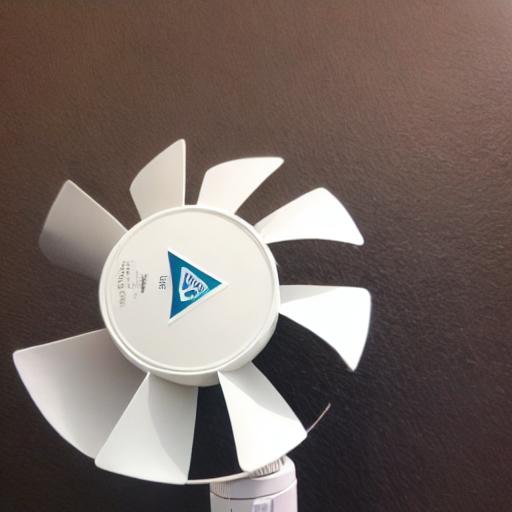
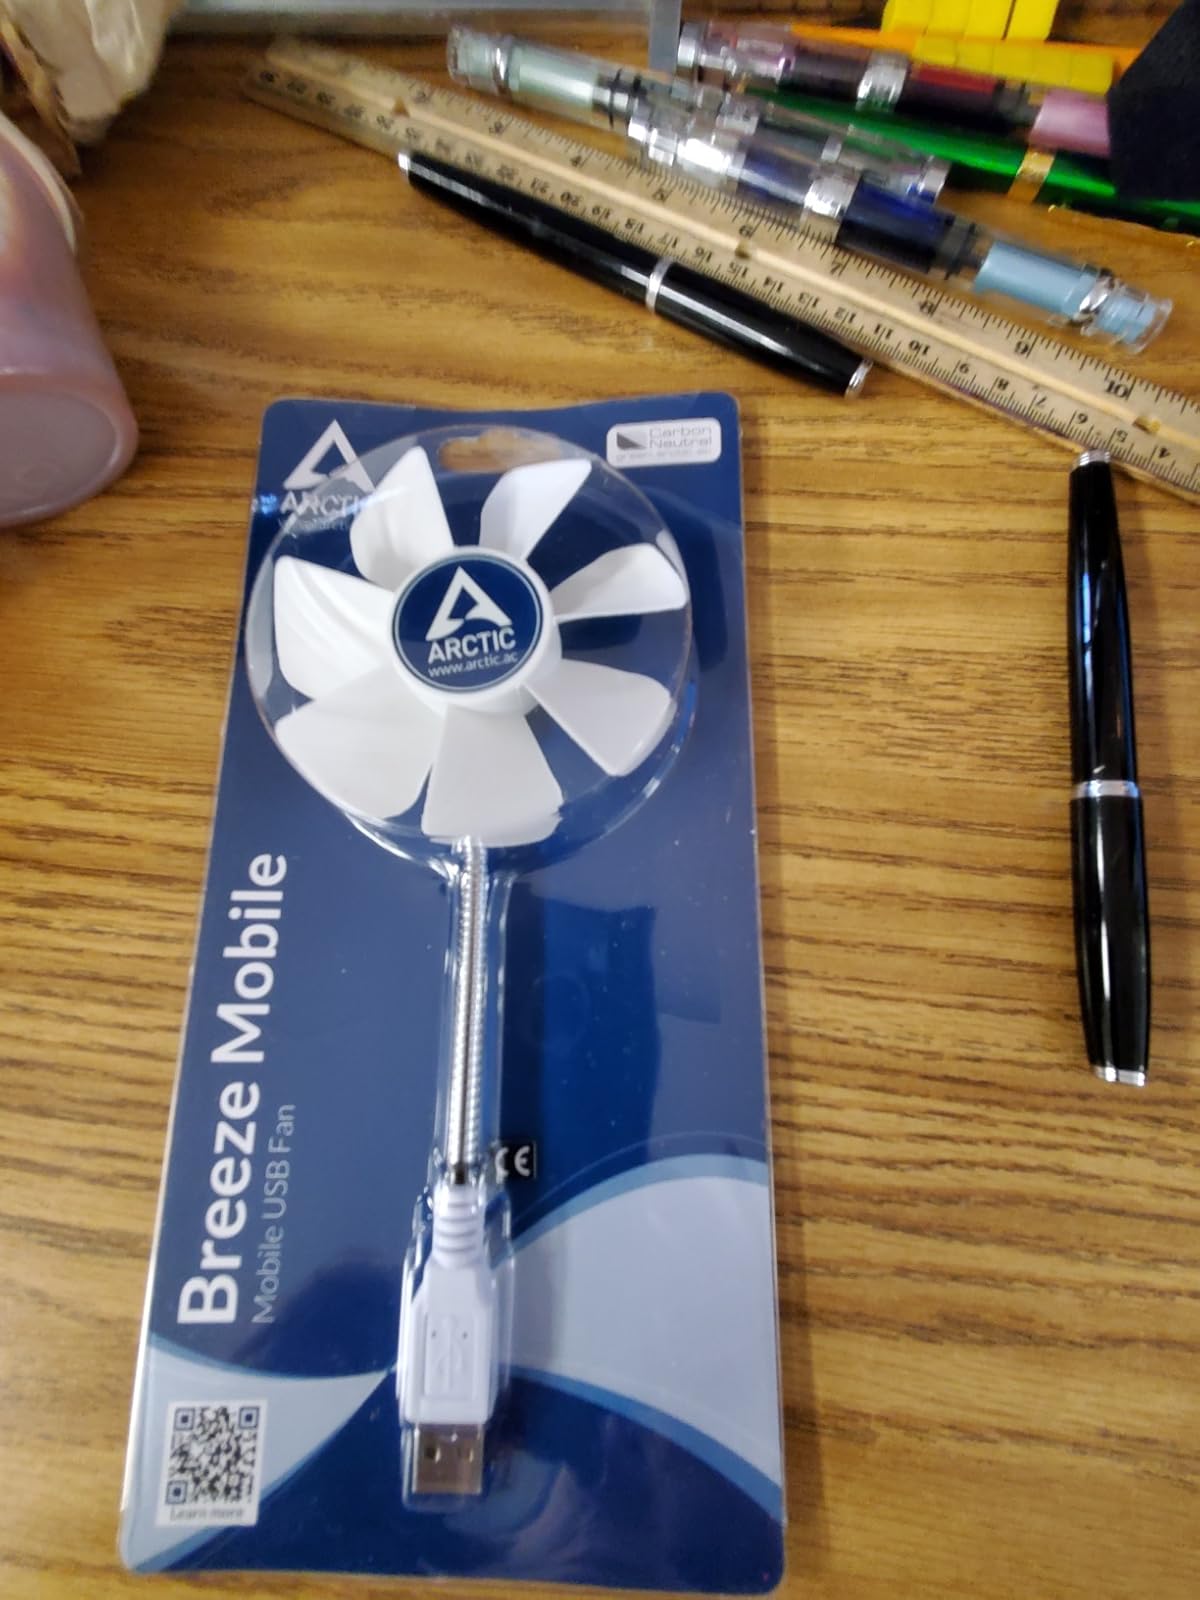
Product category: fan
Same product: no